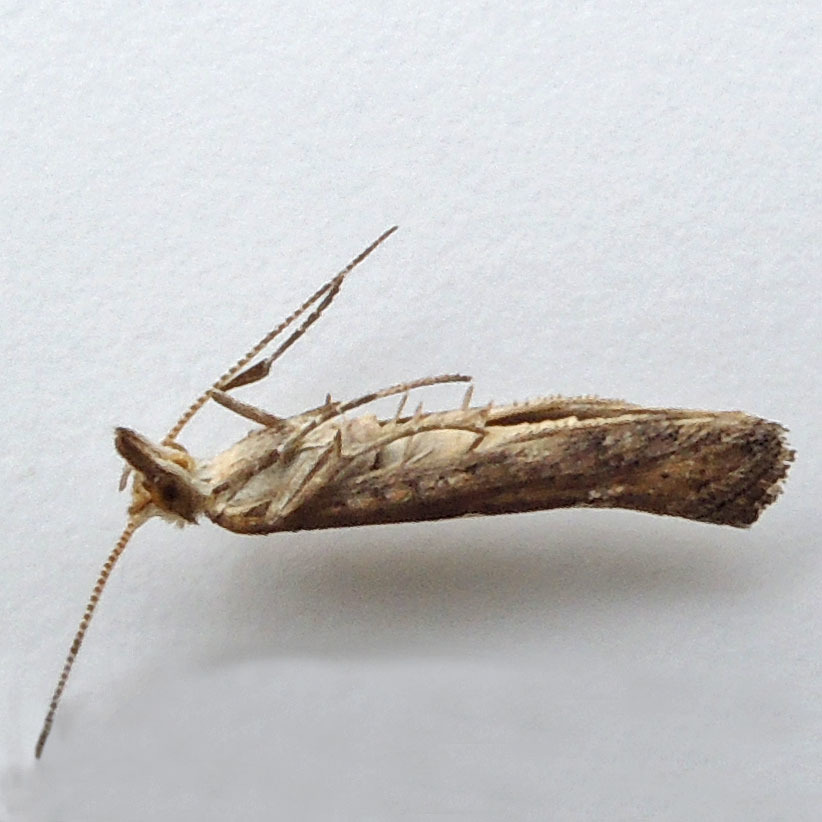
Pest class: diamondback_moth